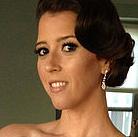
Age: 28